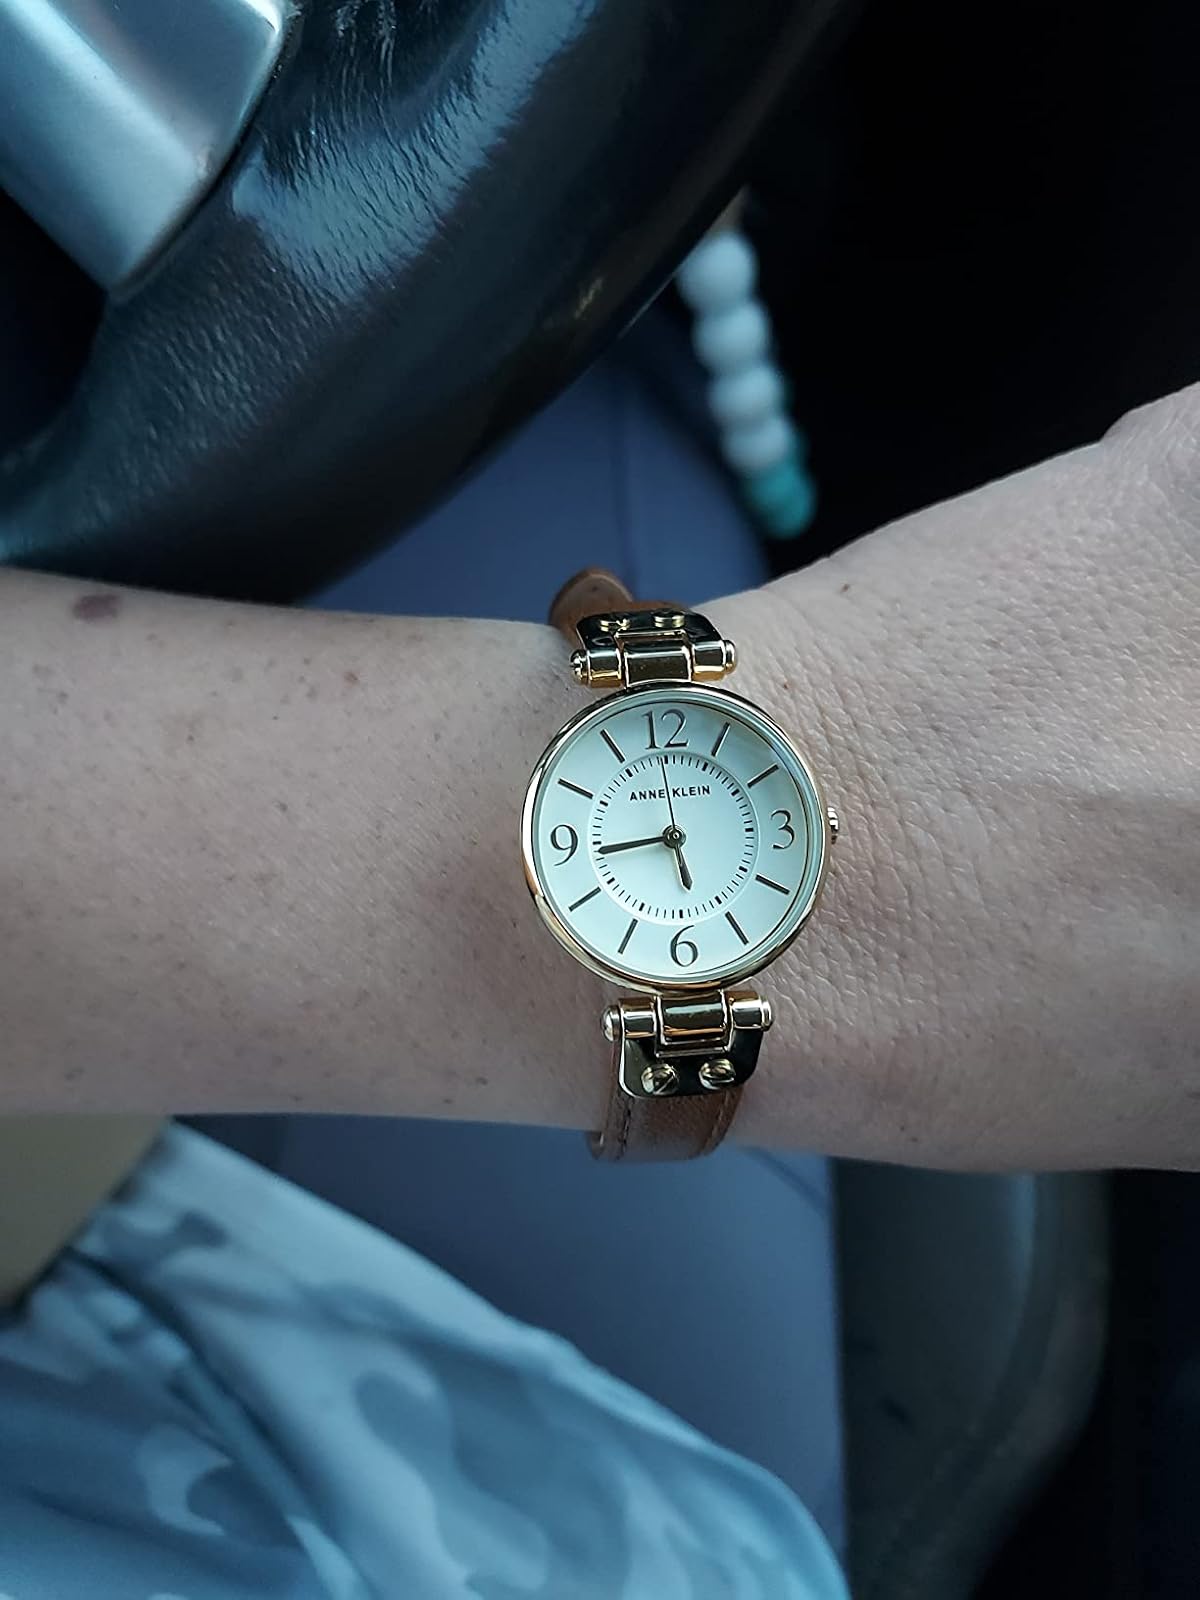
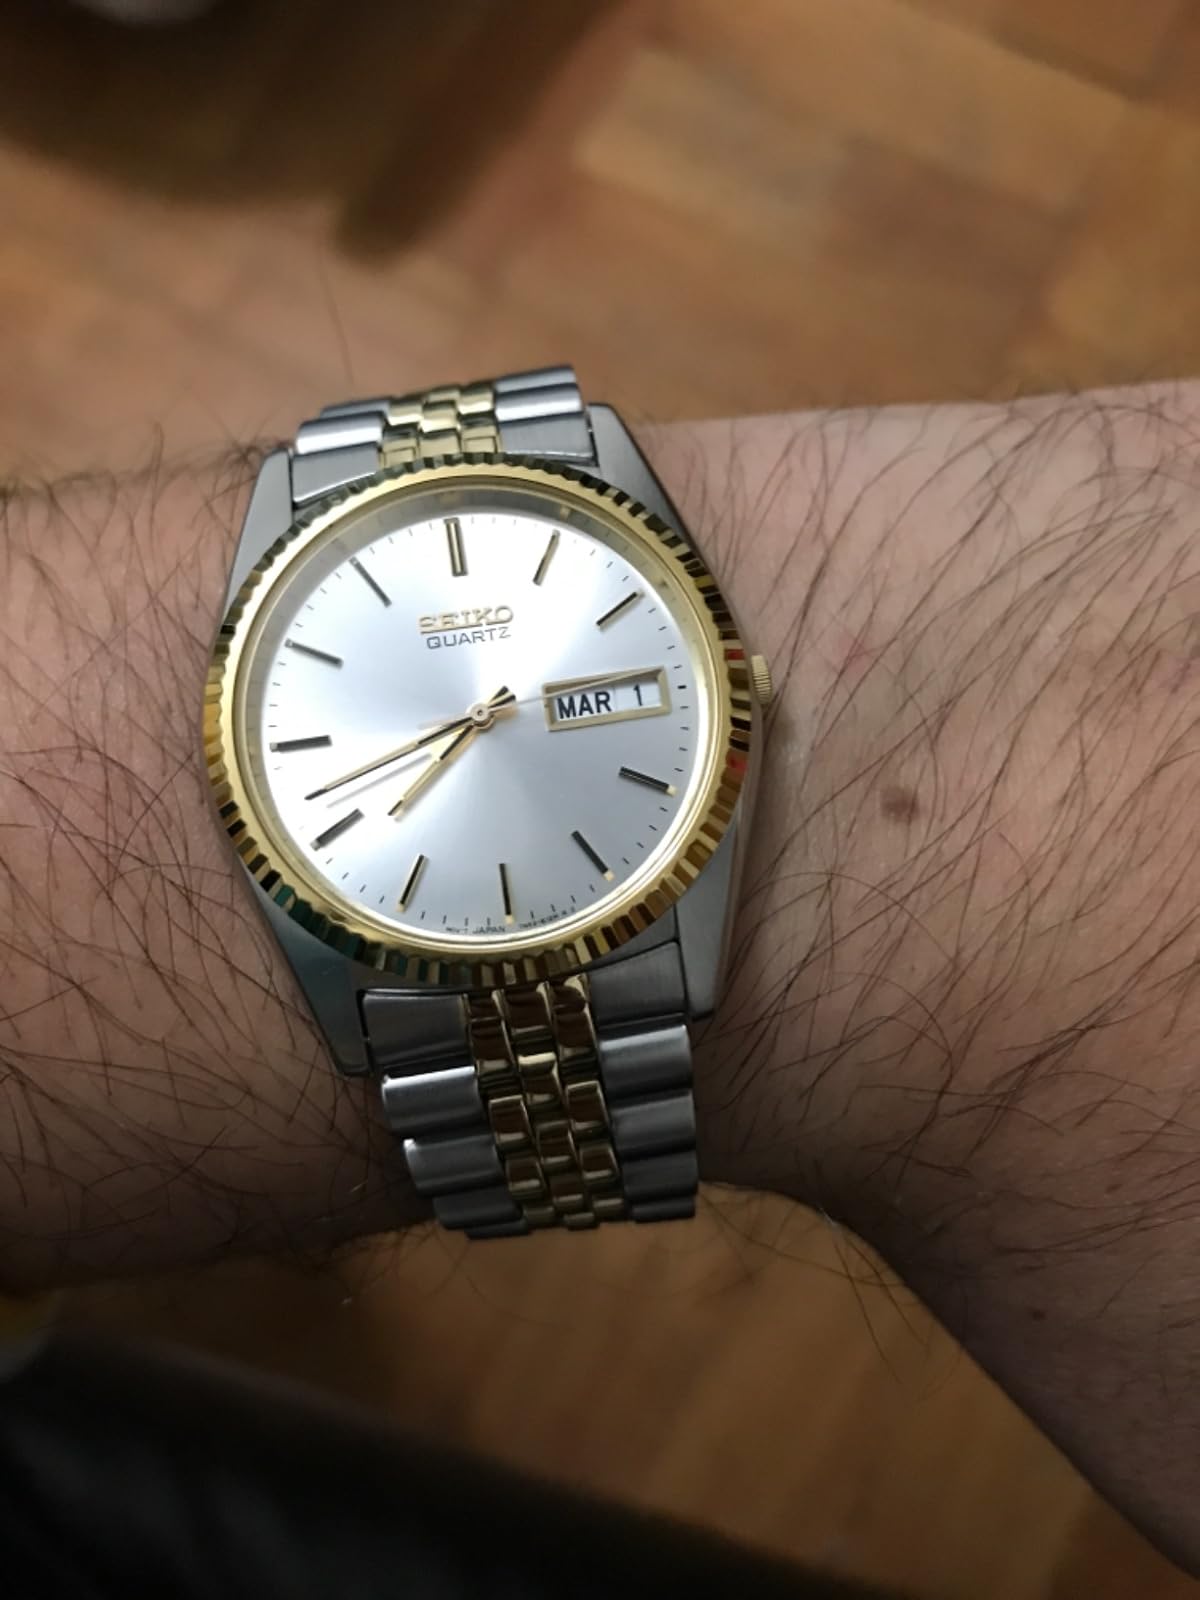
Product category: accessories_watch
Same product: no